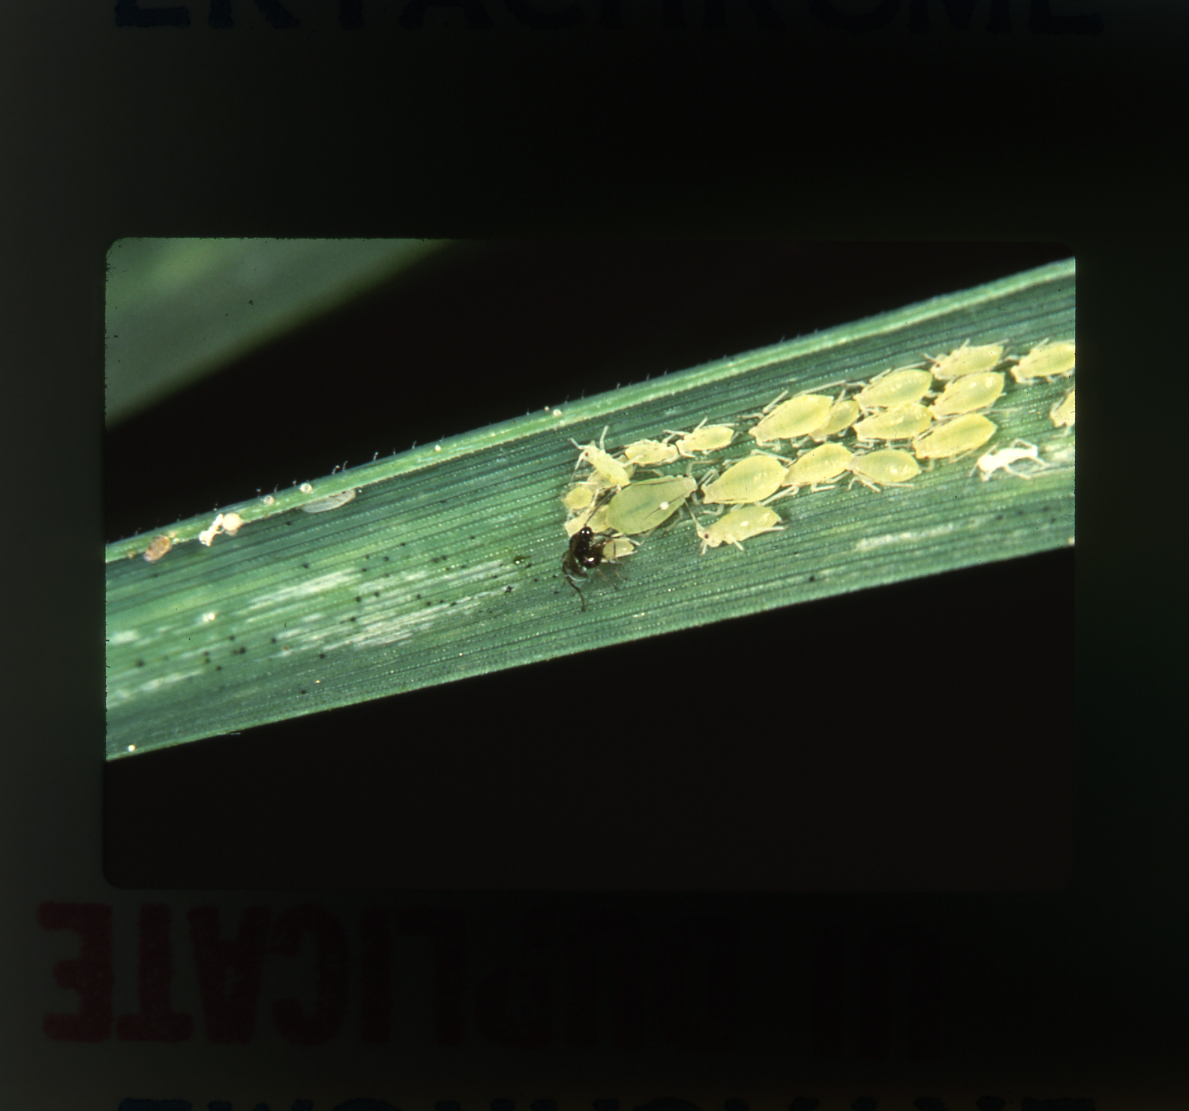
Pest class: russian_wheat_aphid